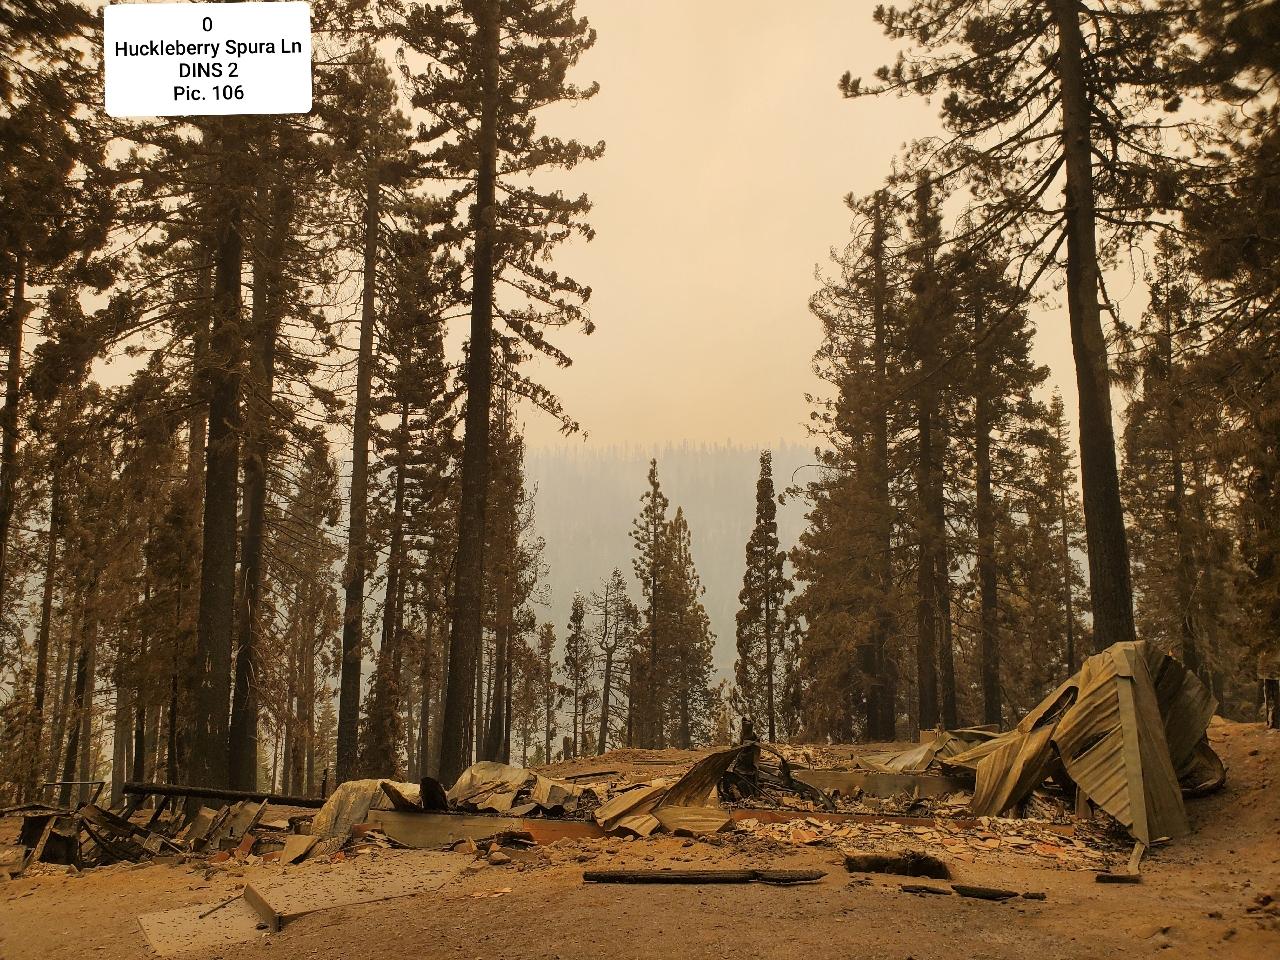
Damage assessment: destroyed